Meshulam Riklis

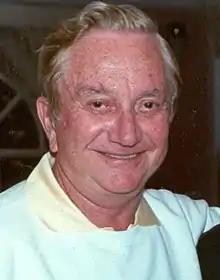
Riklis in 1988

Born in Istanbul to a Russian-Jewish family, Riklis grew up in Tel Aviv, and attended the Herzliya Hebrew Gymnasium high school; before coming to the United States in 1947 with his first wife, Judith Stern, with whom he had three children. He studied mathematics at Ohio State University, graduating in 1950. His first significant job was as a junior stock analyst for the Minneapolis investment firm Piper Jaffray.